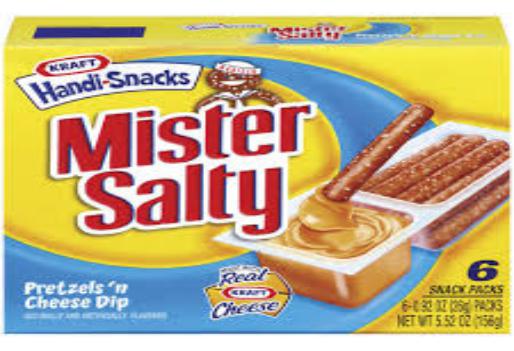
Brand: Handi-Snacks
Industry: Food